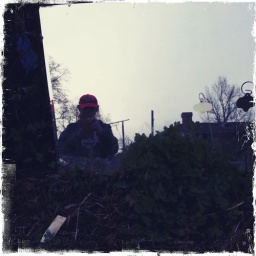
chris in the garden with red hat